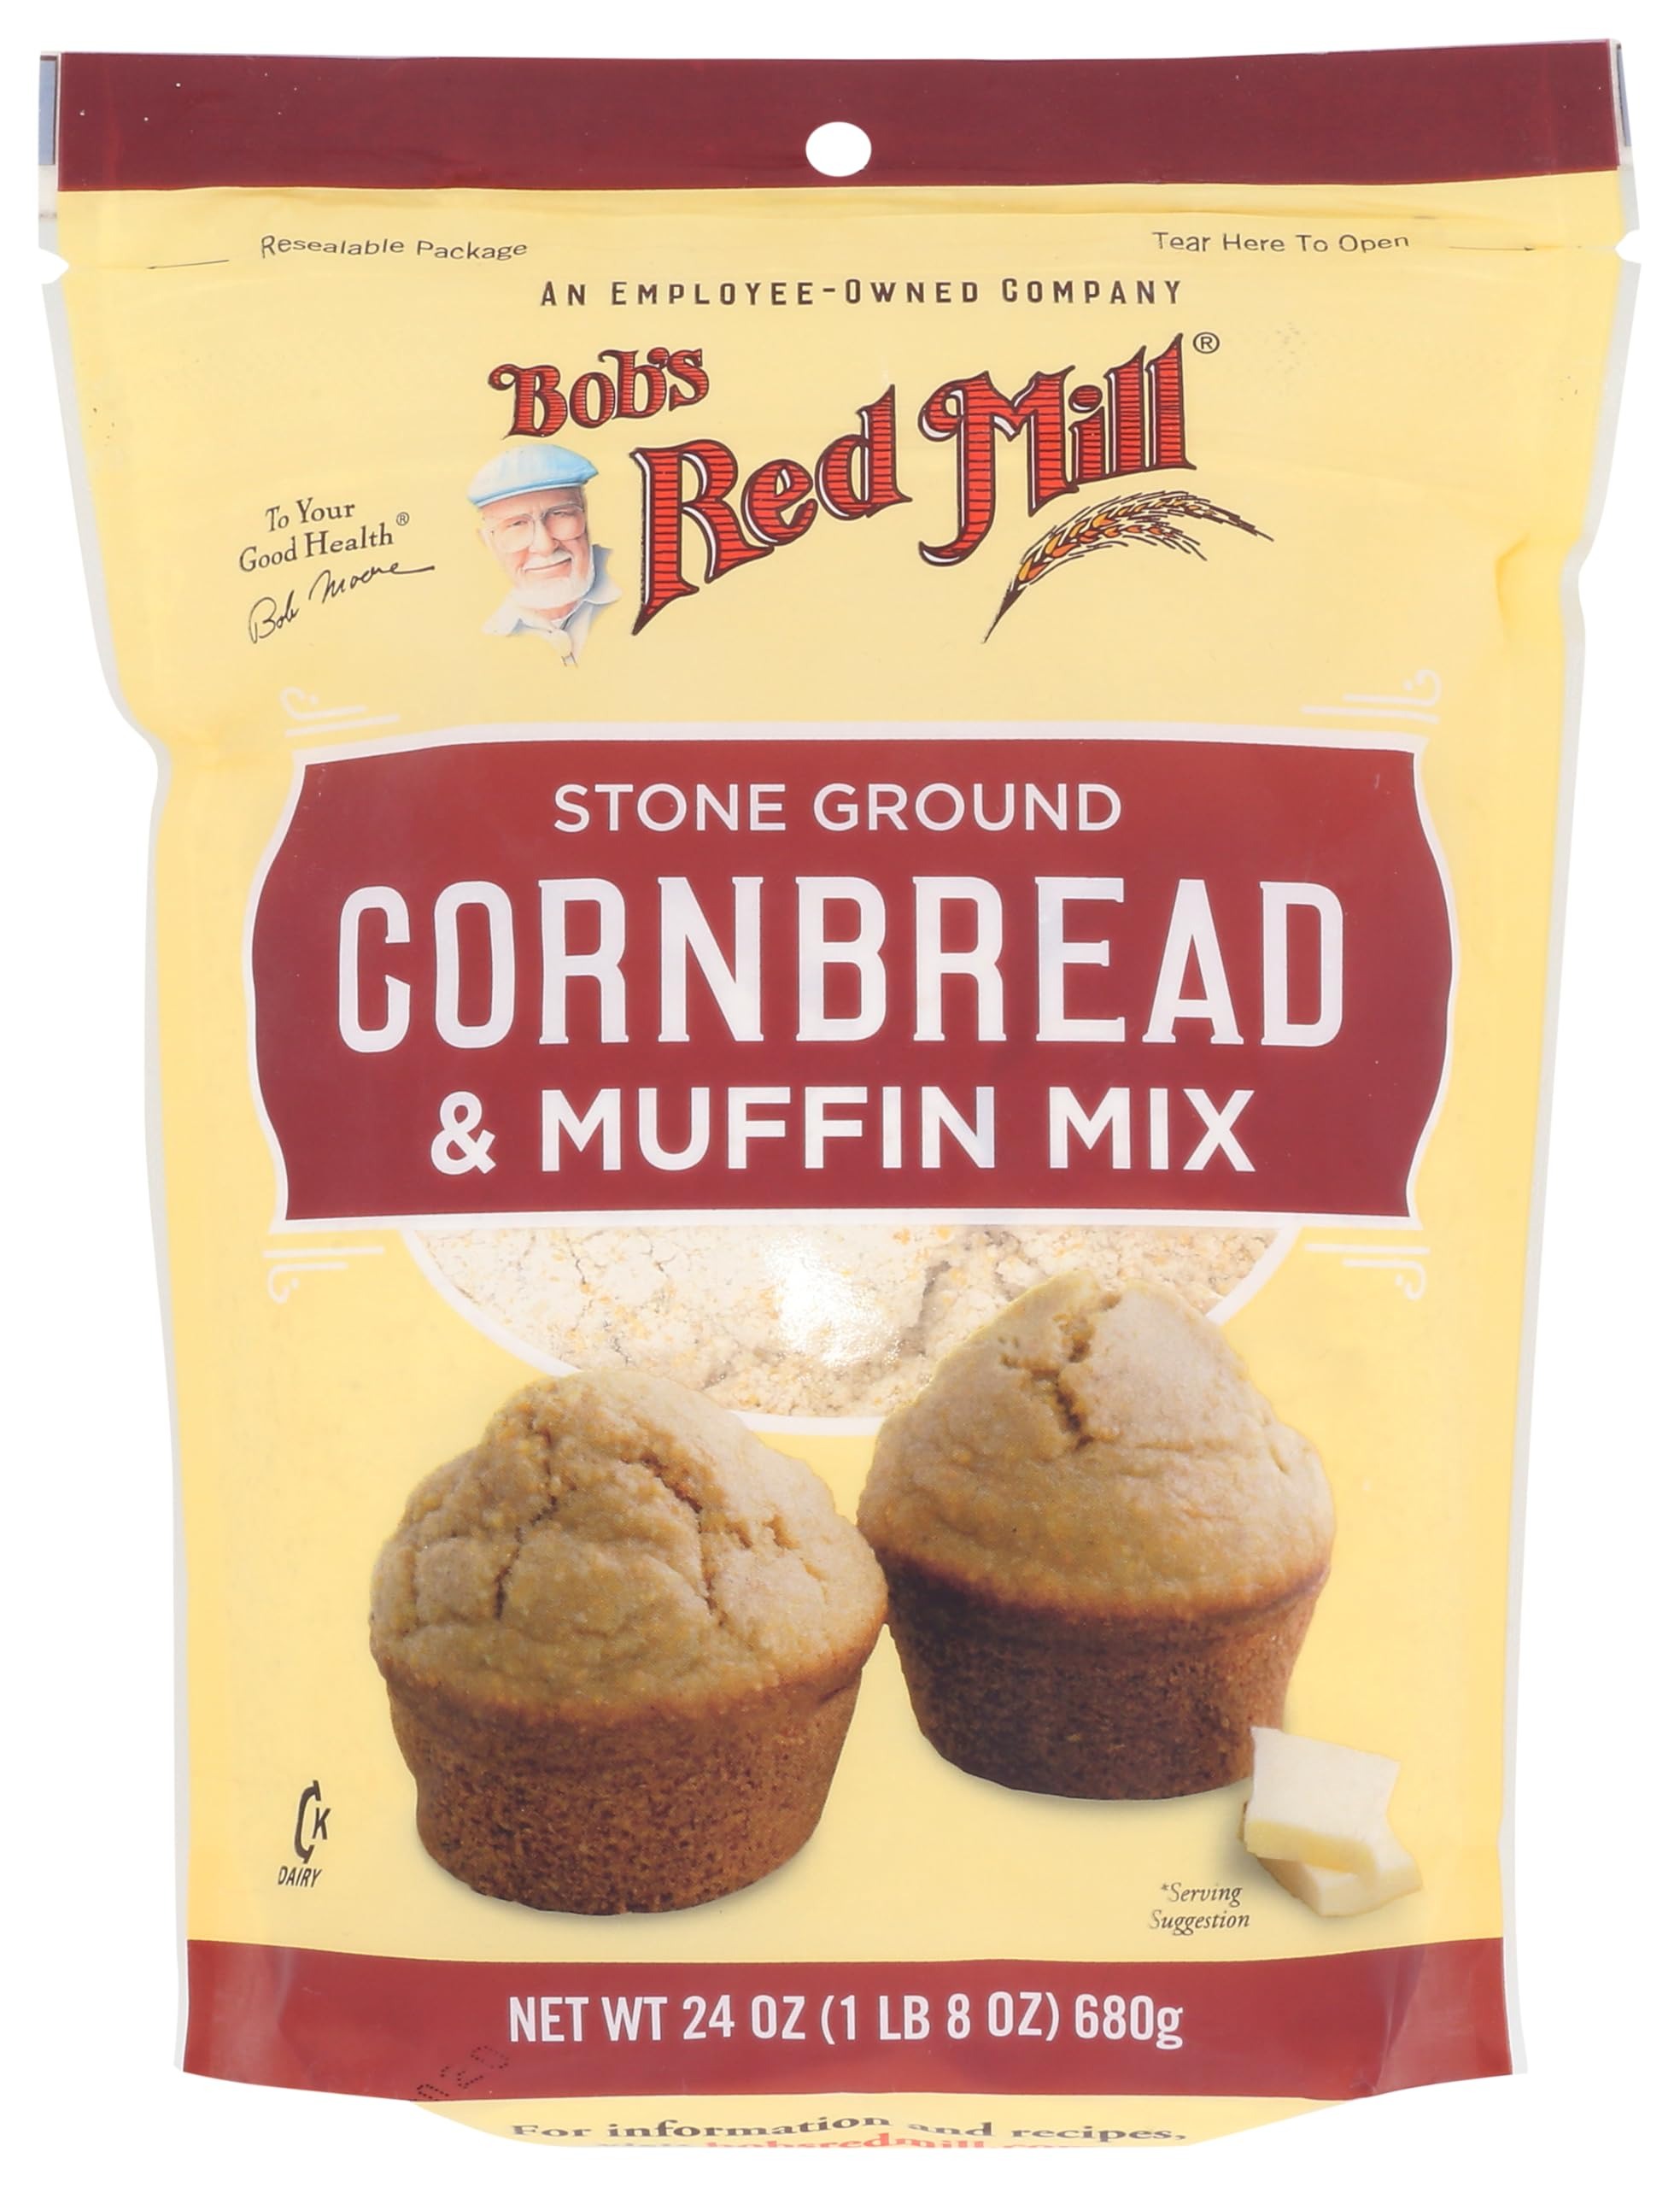
Item Name: Bob's Red Mill Cornbread & Muffin Mix 24 oz Pkg
Bullet Point: Kosher
Value: 24.0
Unit: Ounce

Price: 6.795